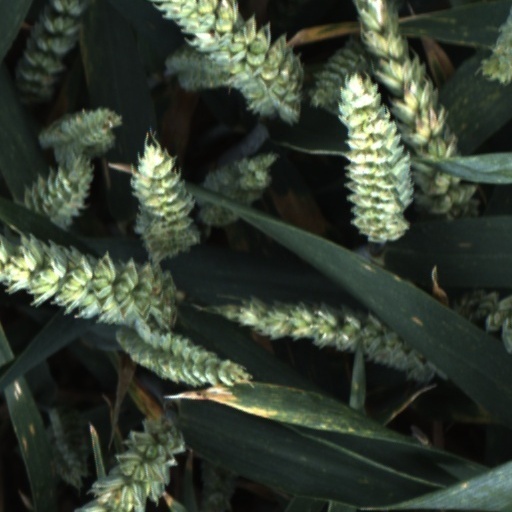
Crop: wheat